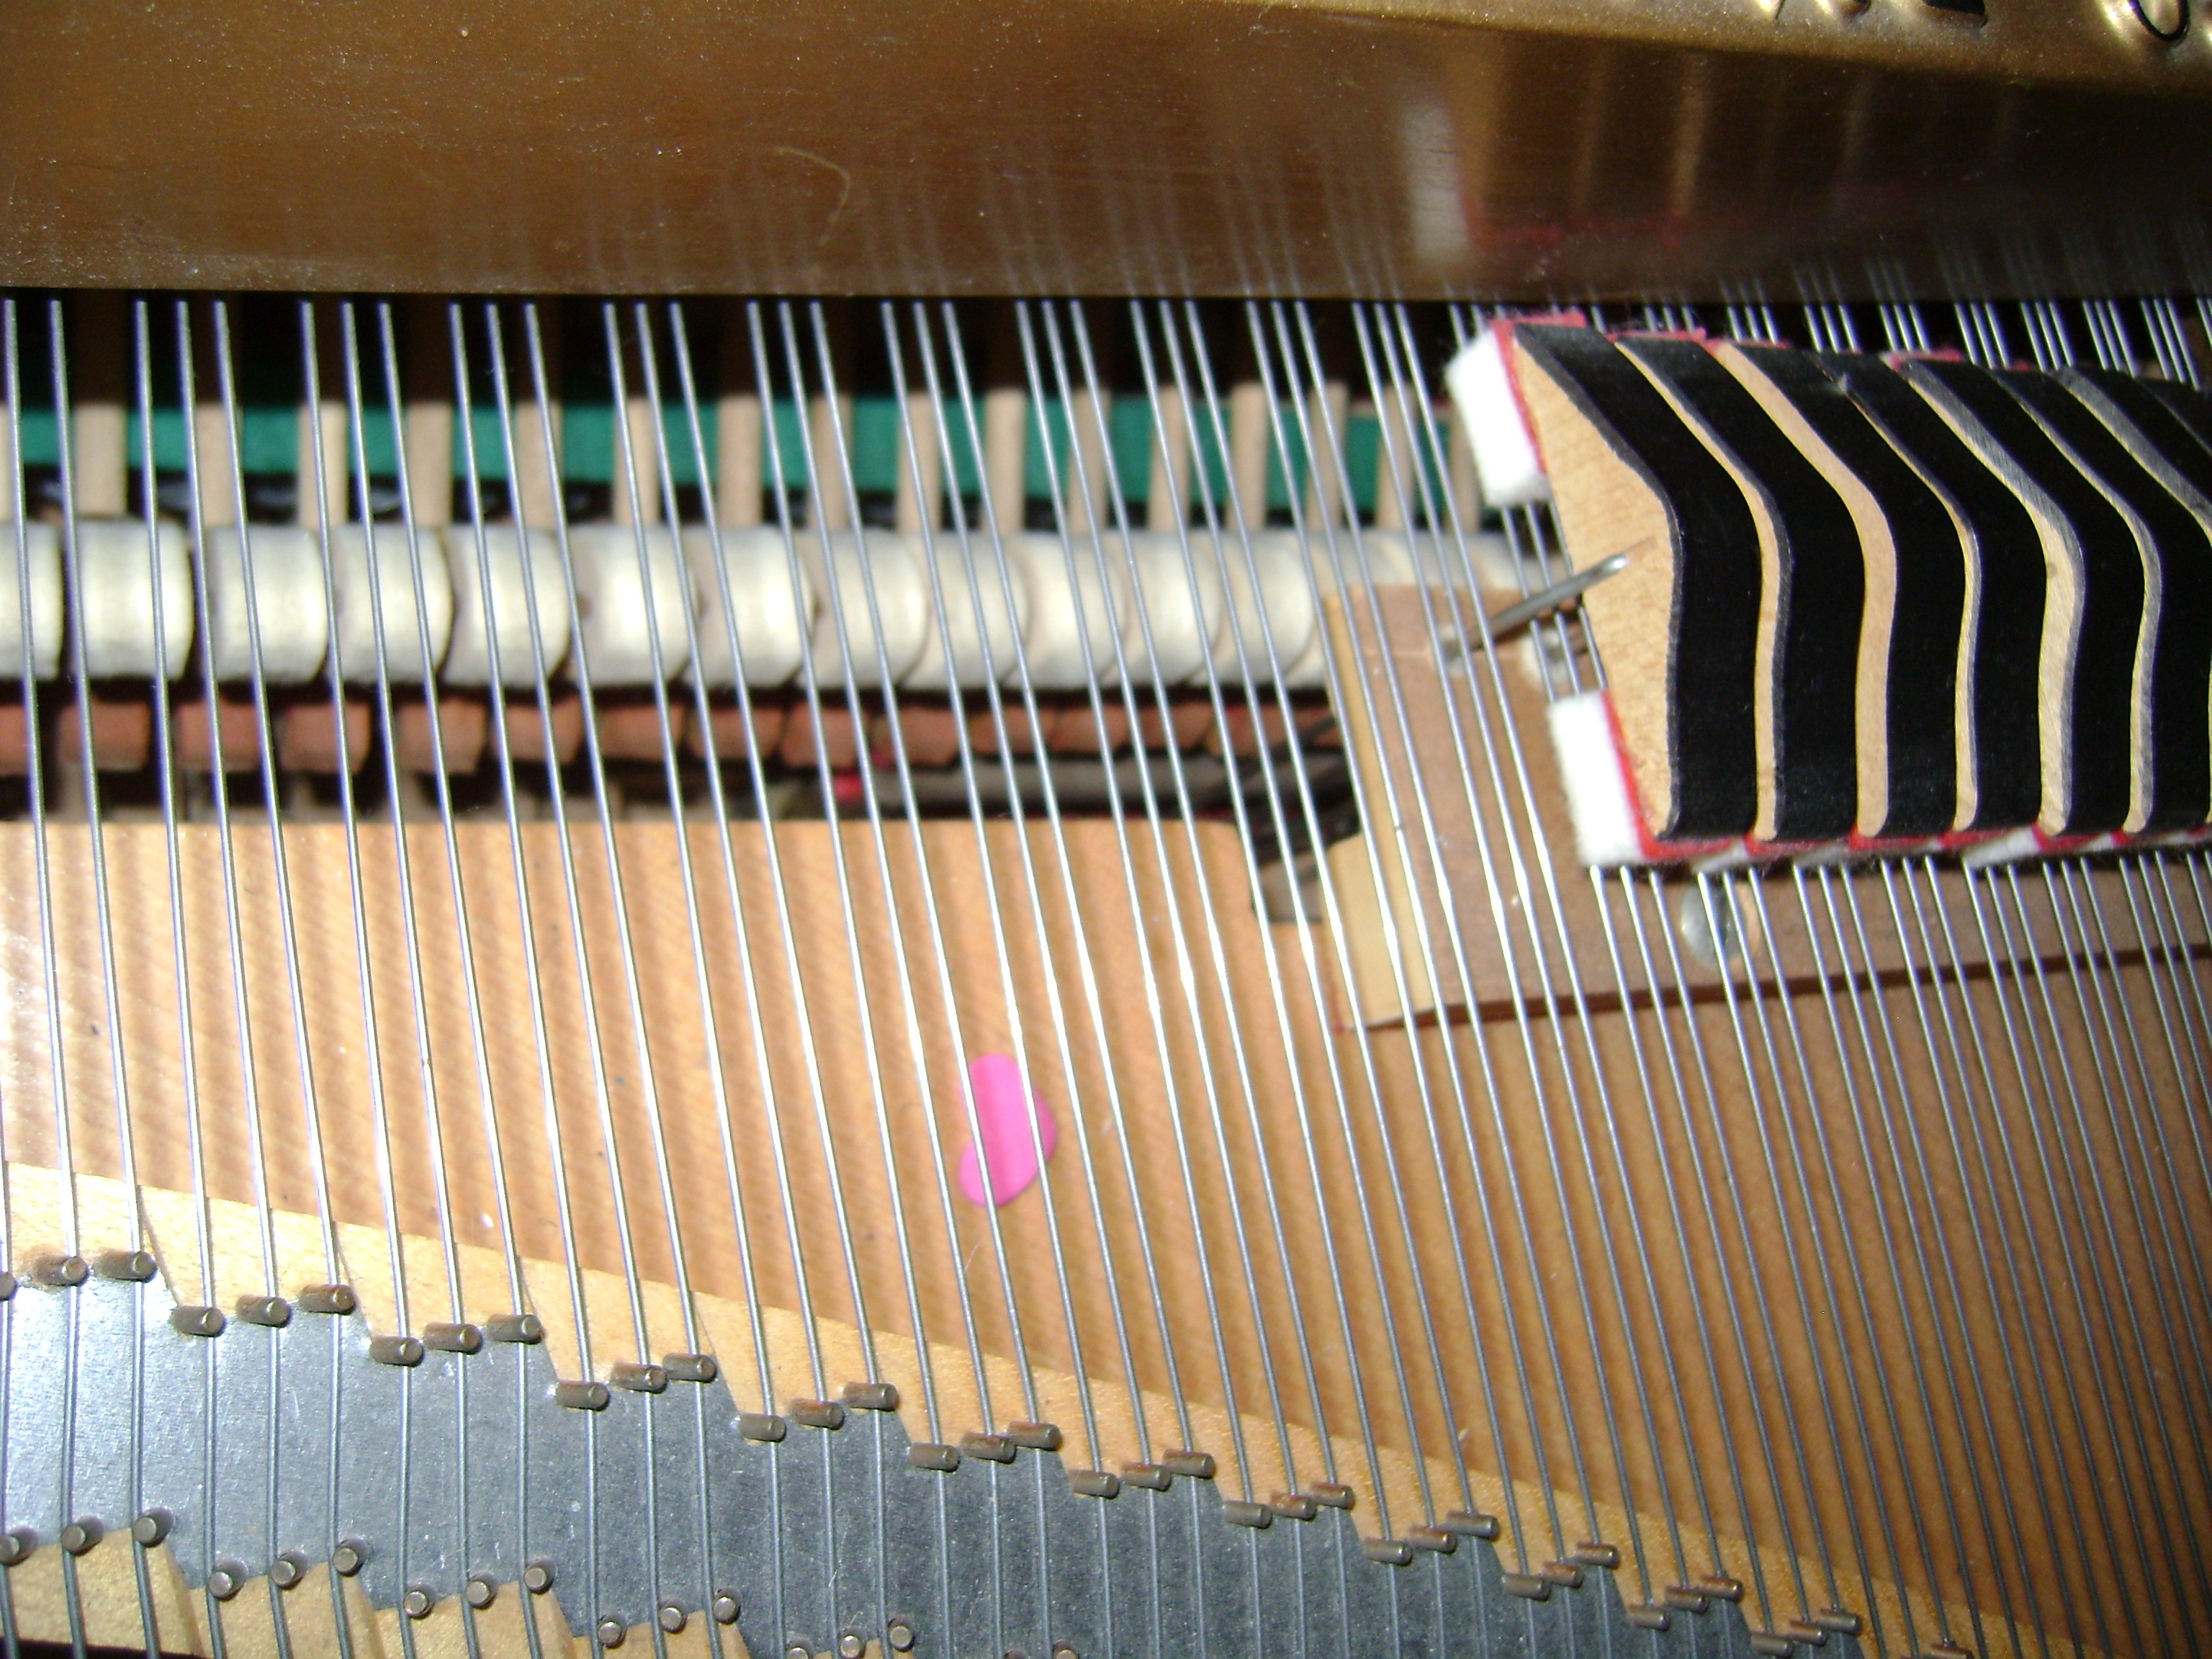
keyboard, technology, piano, musical instrument, strings, carillon, grand piano, piano strings, string instrument, organ pipe, electronic device, musical keyboard, computer component, electronic instrument, player piano, fortepiano, piano hammers, grand piano strings, grand piano hammers, grand piano sounding board